Junior Johnson

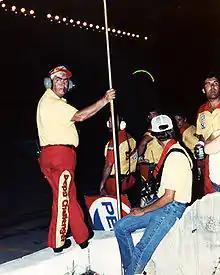
Junior Johnson, Darrell Waltrip, Car No. 11, Nashville 420, July 16, 1983

In 2011, Johnson announced that he would restart a race team with son Robert as the driver. Junior Johnson Racing will be located in Hamptonville, North Carolina. Robert, the 2010 UARA Rookie of the Year, planned to run a 28–30 race schedule in 2011, which includes the entire K&N East Series schedule and some races in the UARA and Whelen All-American Series.